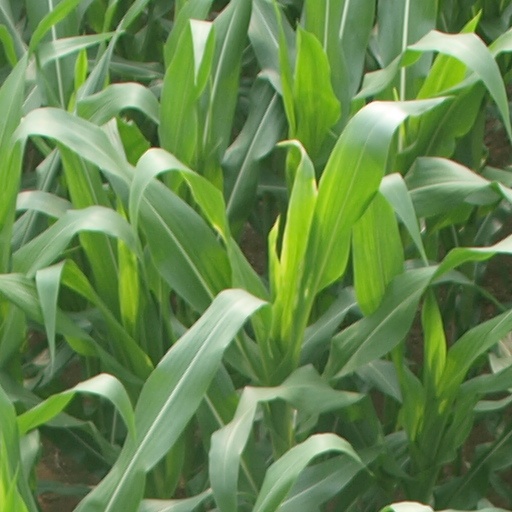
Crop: maize; corn